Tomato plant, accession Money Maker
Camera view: tilt-top (135 deg); turntable rotation: 30 degrees
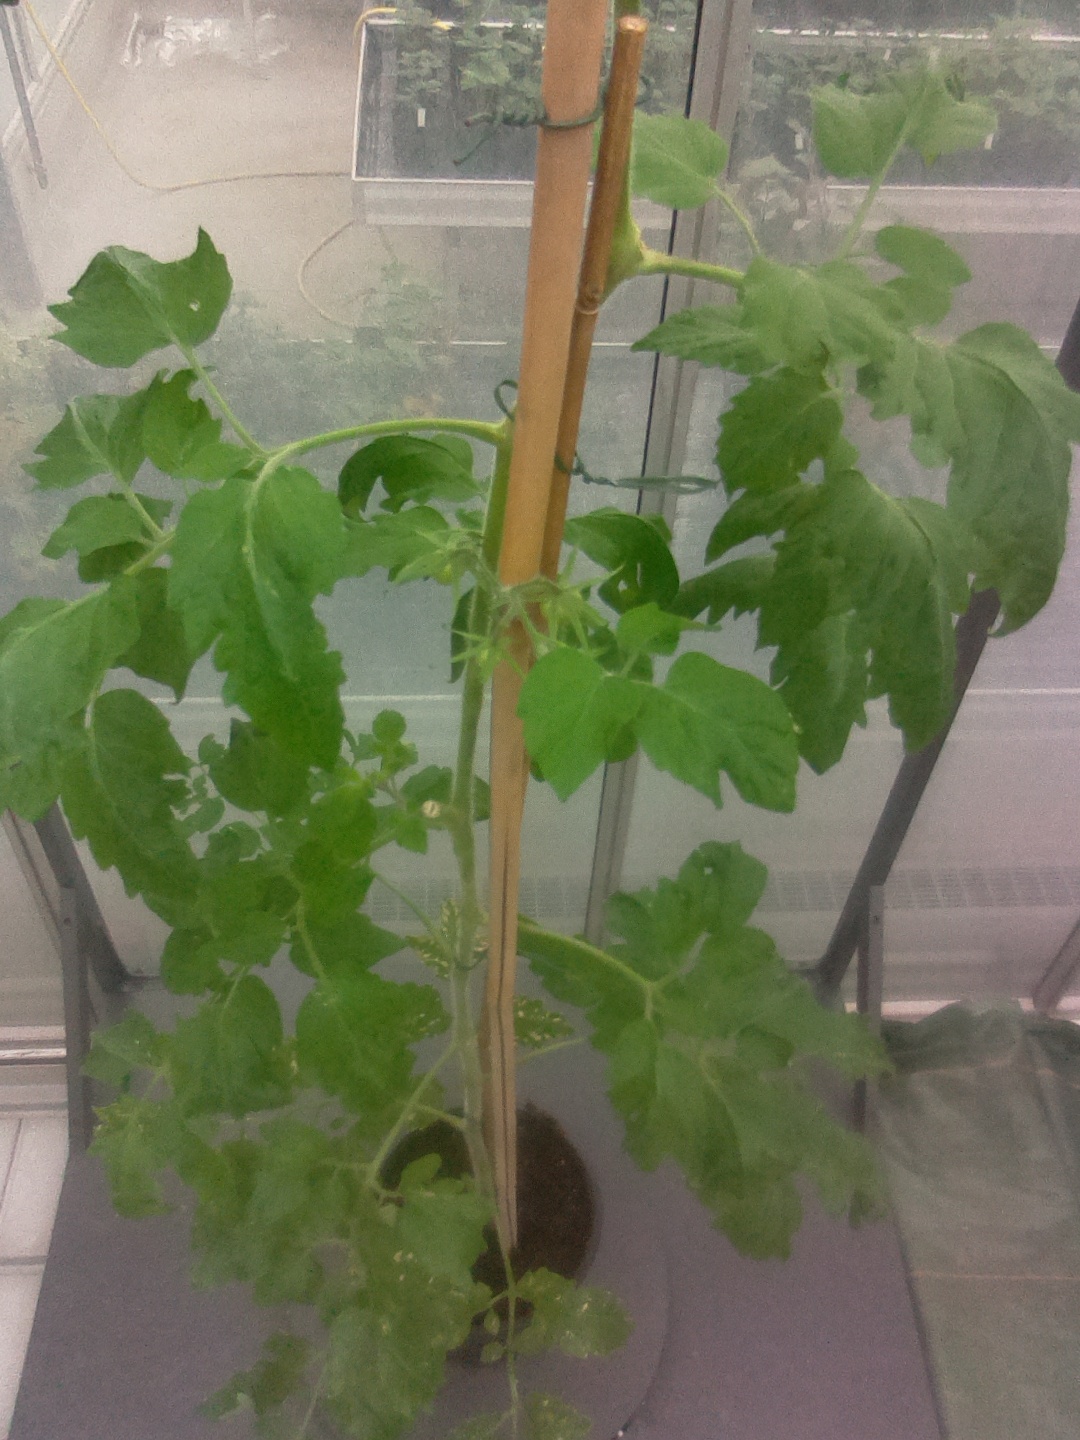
BBCH growth stage 71: 10%-20% of final fruit size